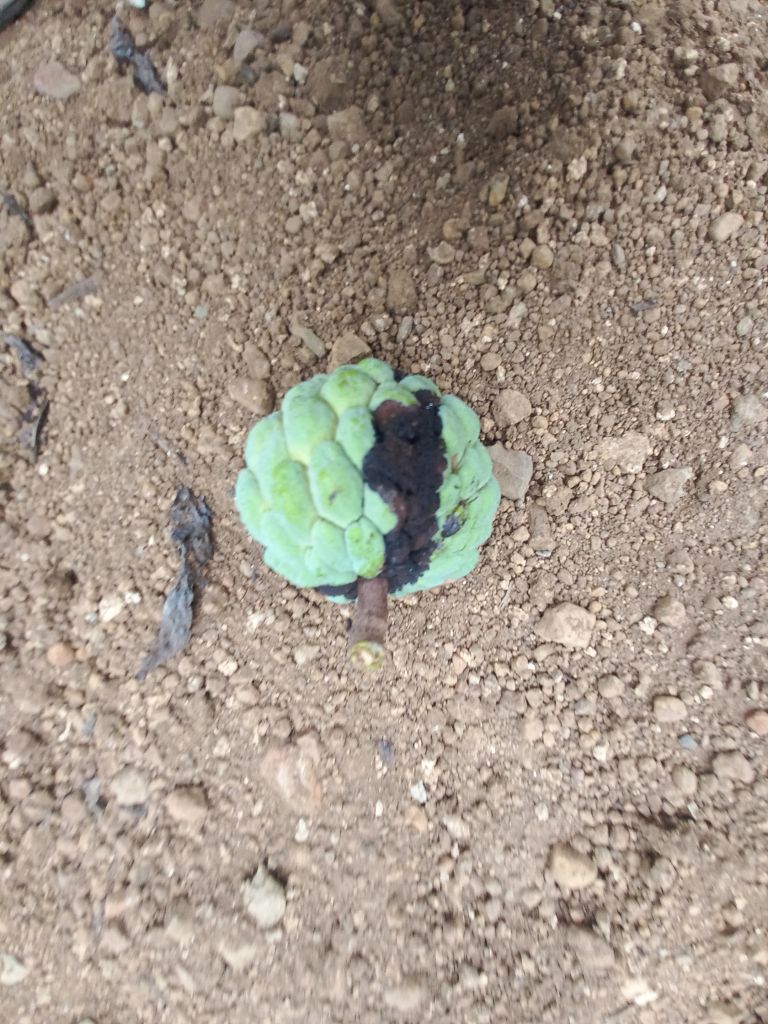
Disease label: Diplodia Rot